Pedicularis groenlandica

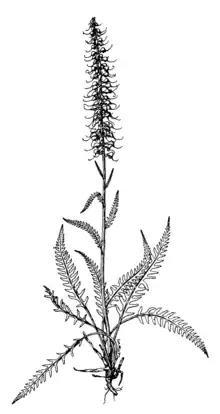
"Pedicularis groenlandica" illustrated by CJ Marvin, from "Wild Flowers and Trees of Colorado", by Francis Ramaley, 1909

"Pedicularis groenlandica" was first described in 1795 by Anders Jahan Retzius in "Florae Scandinaviae Prodromus". It was described from specimens collected in Greenland in the 1790s, but the location was lost until the 1940s when the type location was rediscovered.